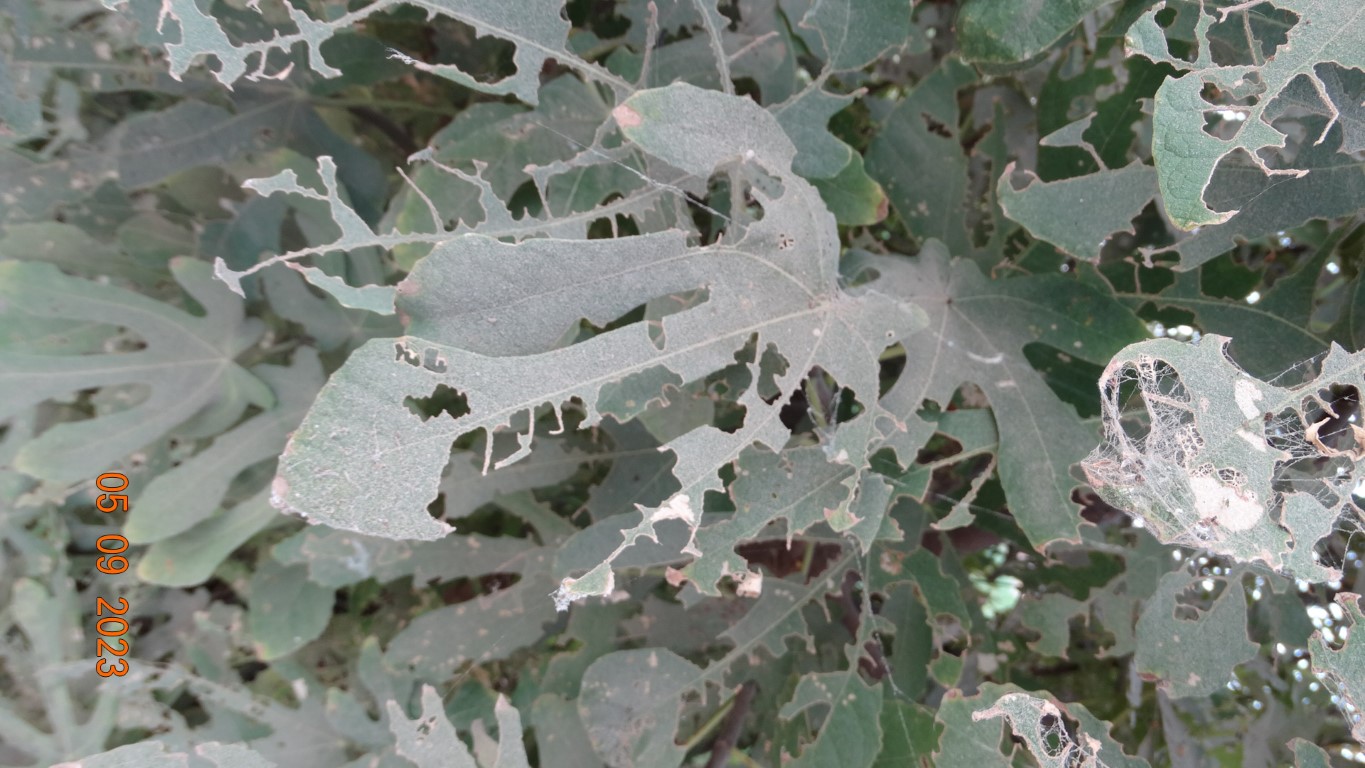
Label: infected